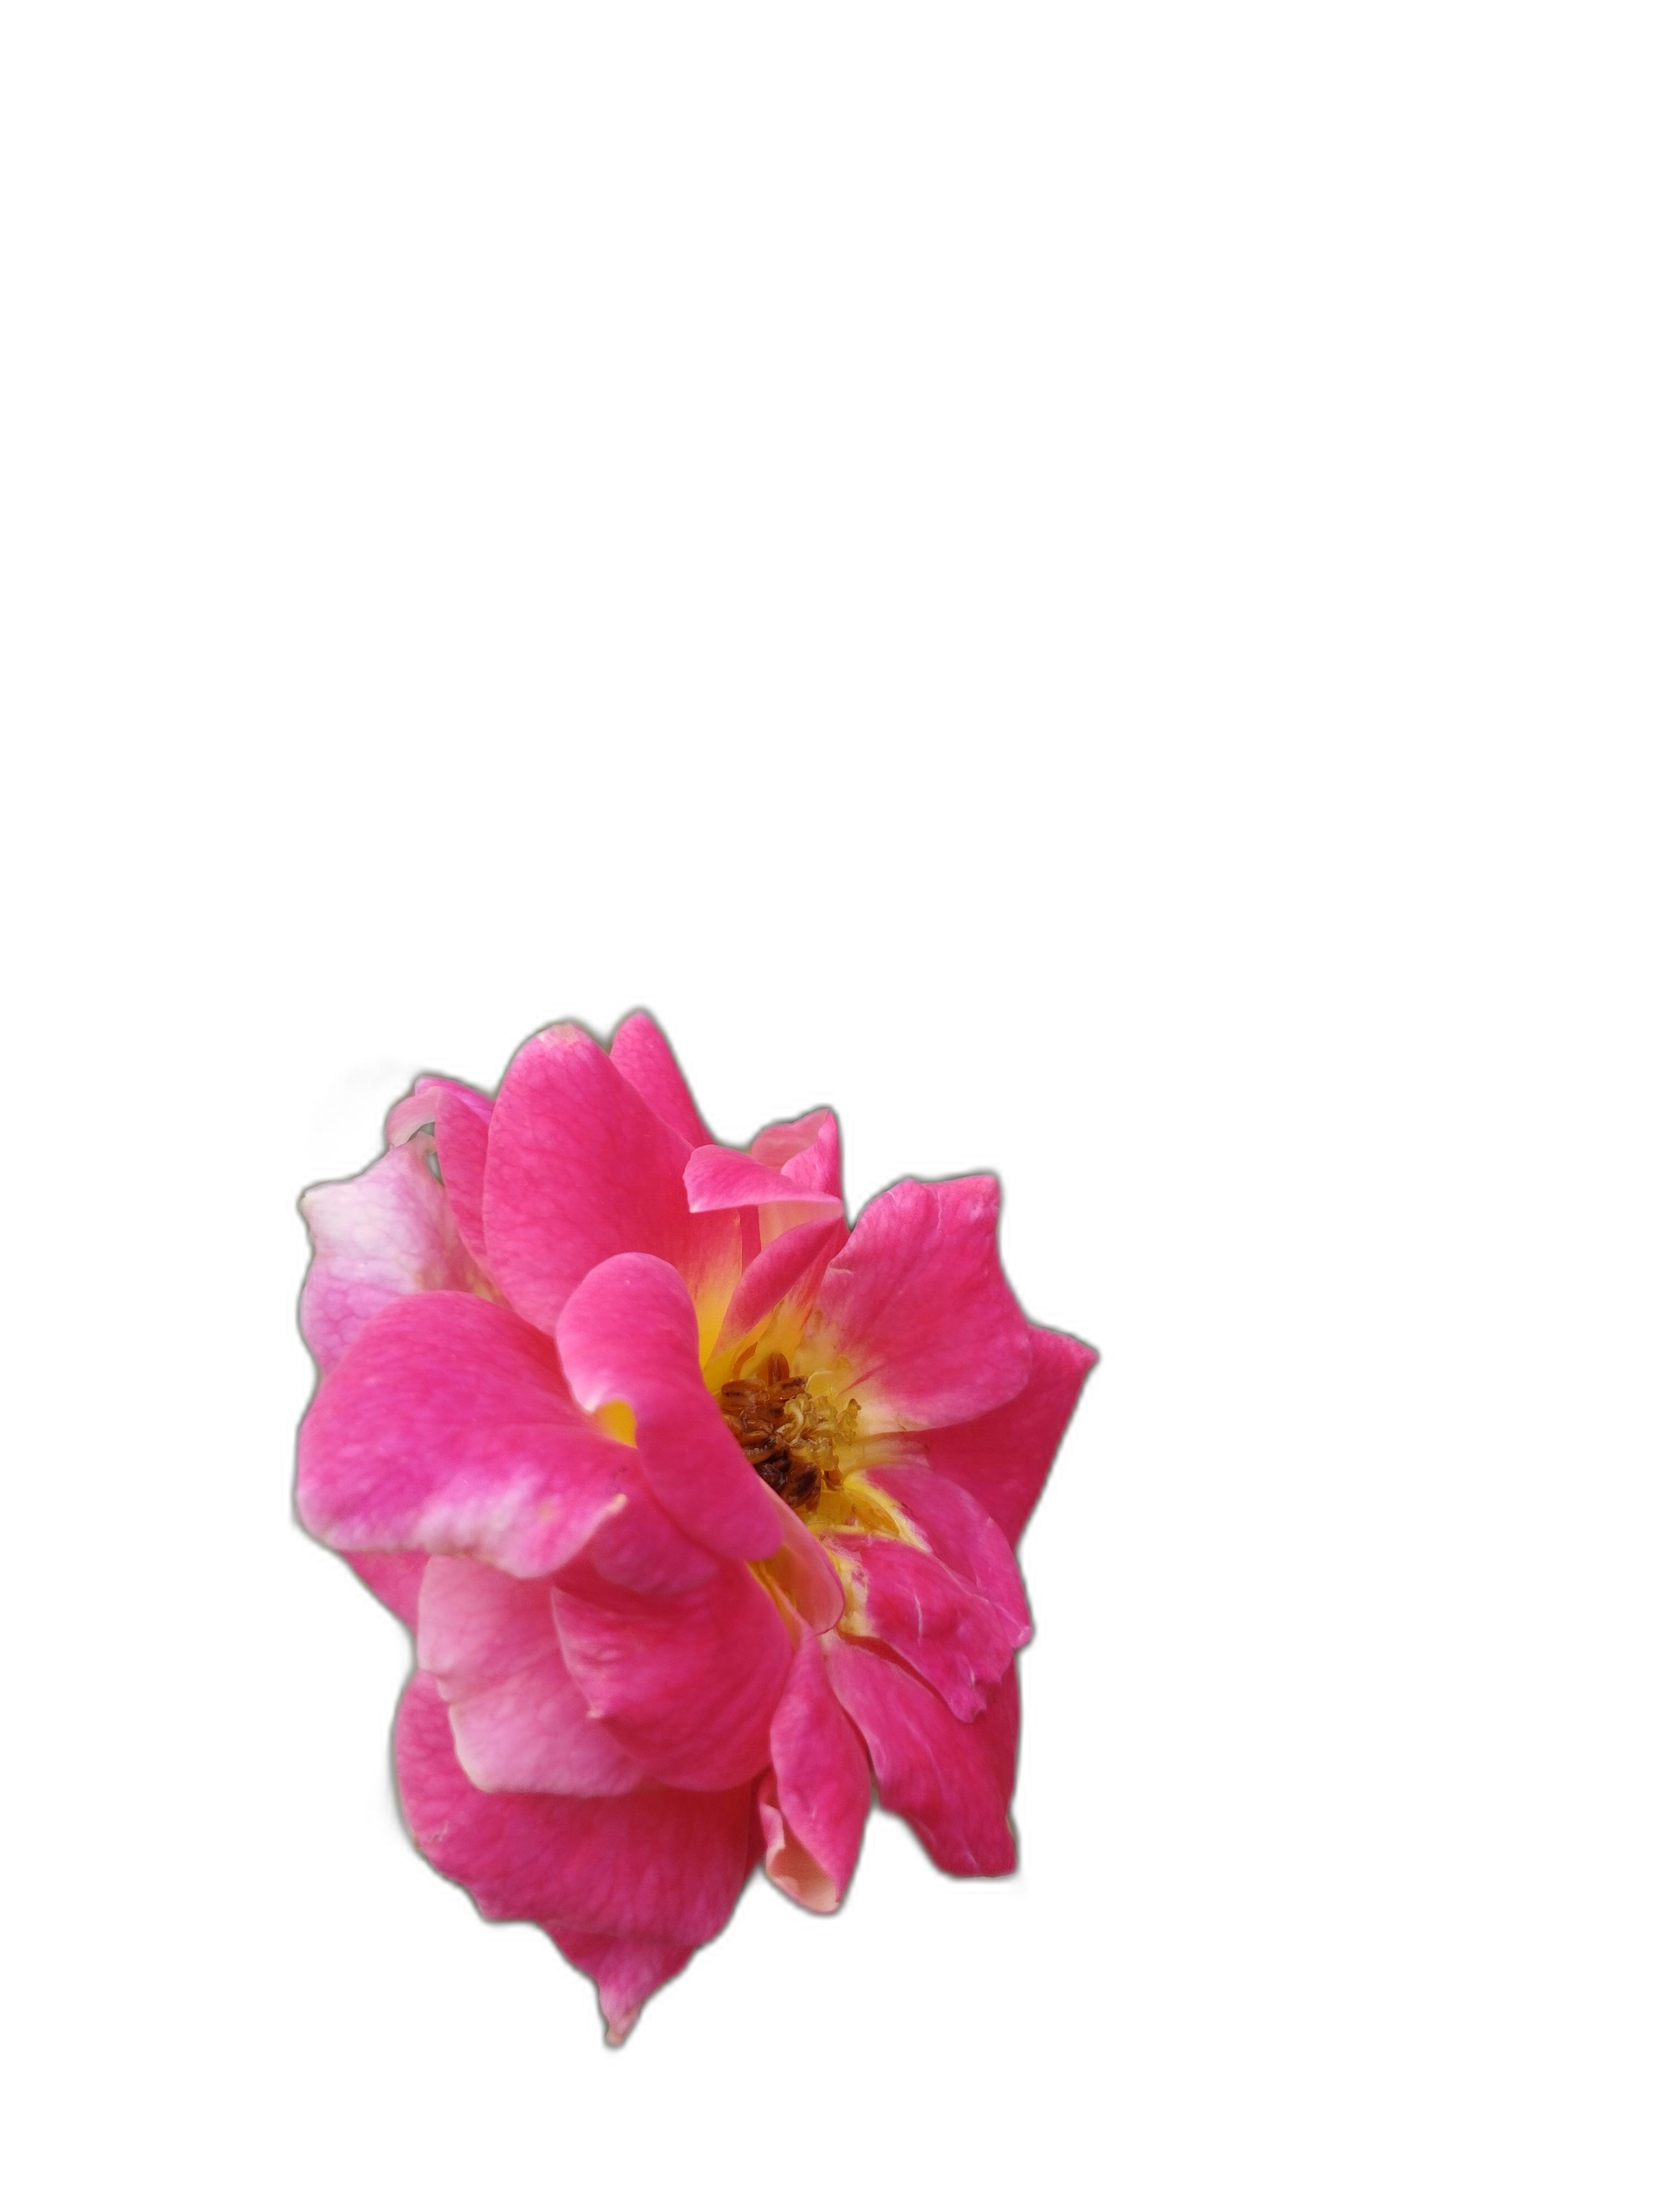
Label: Rose